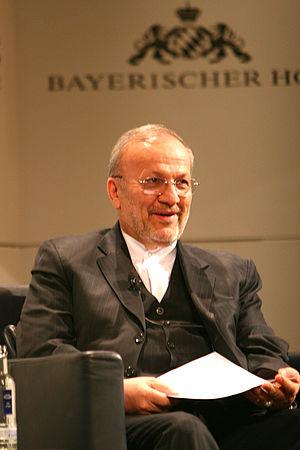
Manoutchehr Mottaki, né le 12 mai 1953, est un homme politique iranien. Il est ministre des Affaires étrangères dans le gouvernement de Mahmoud Ahmadinejad du 24 août 2005 au 13 décembre 2010.